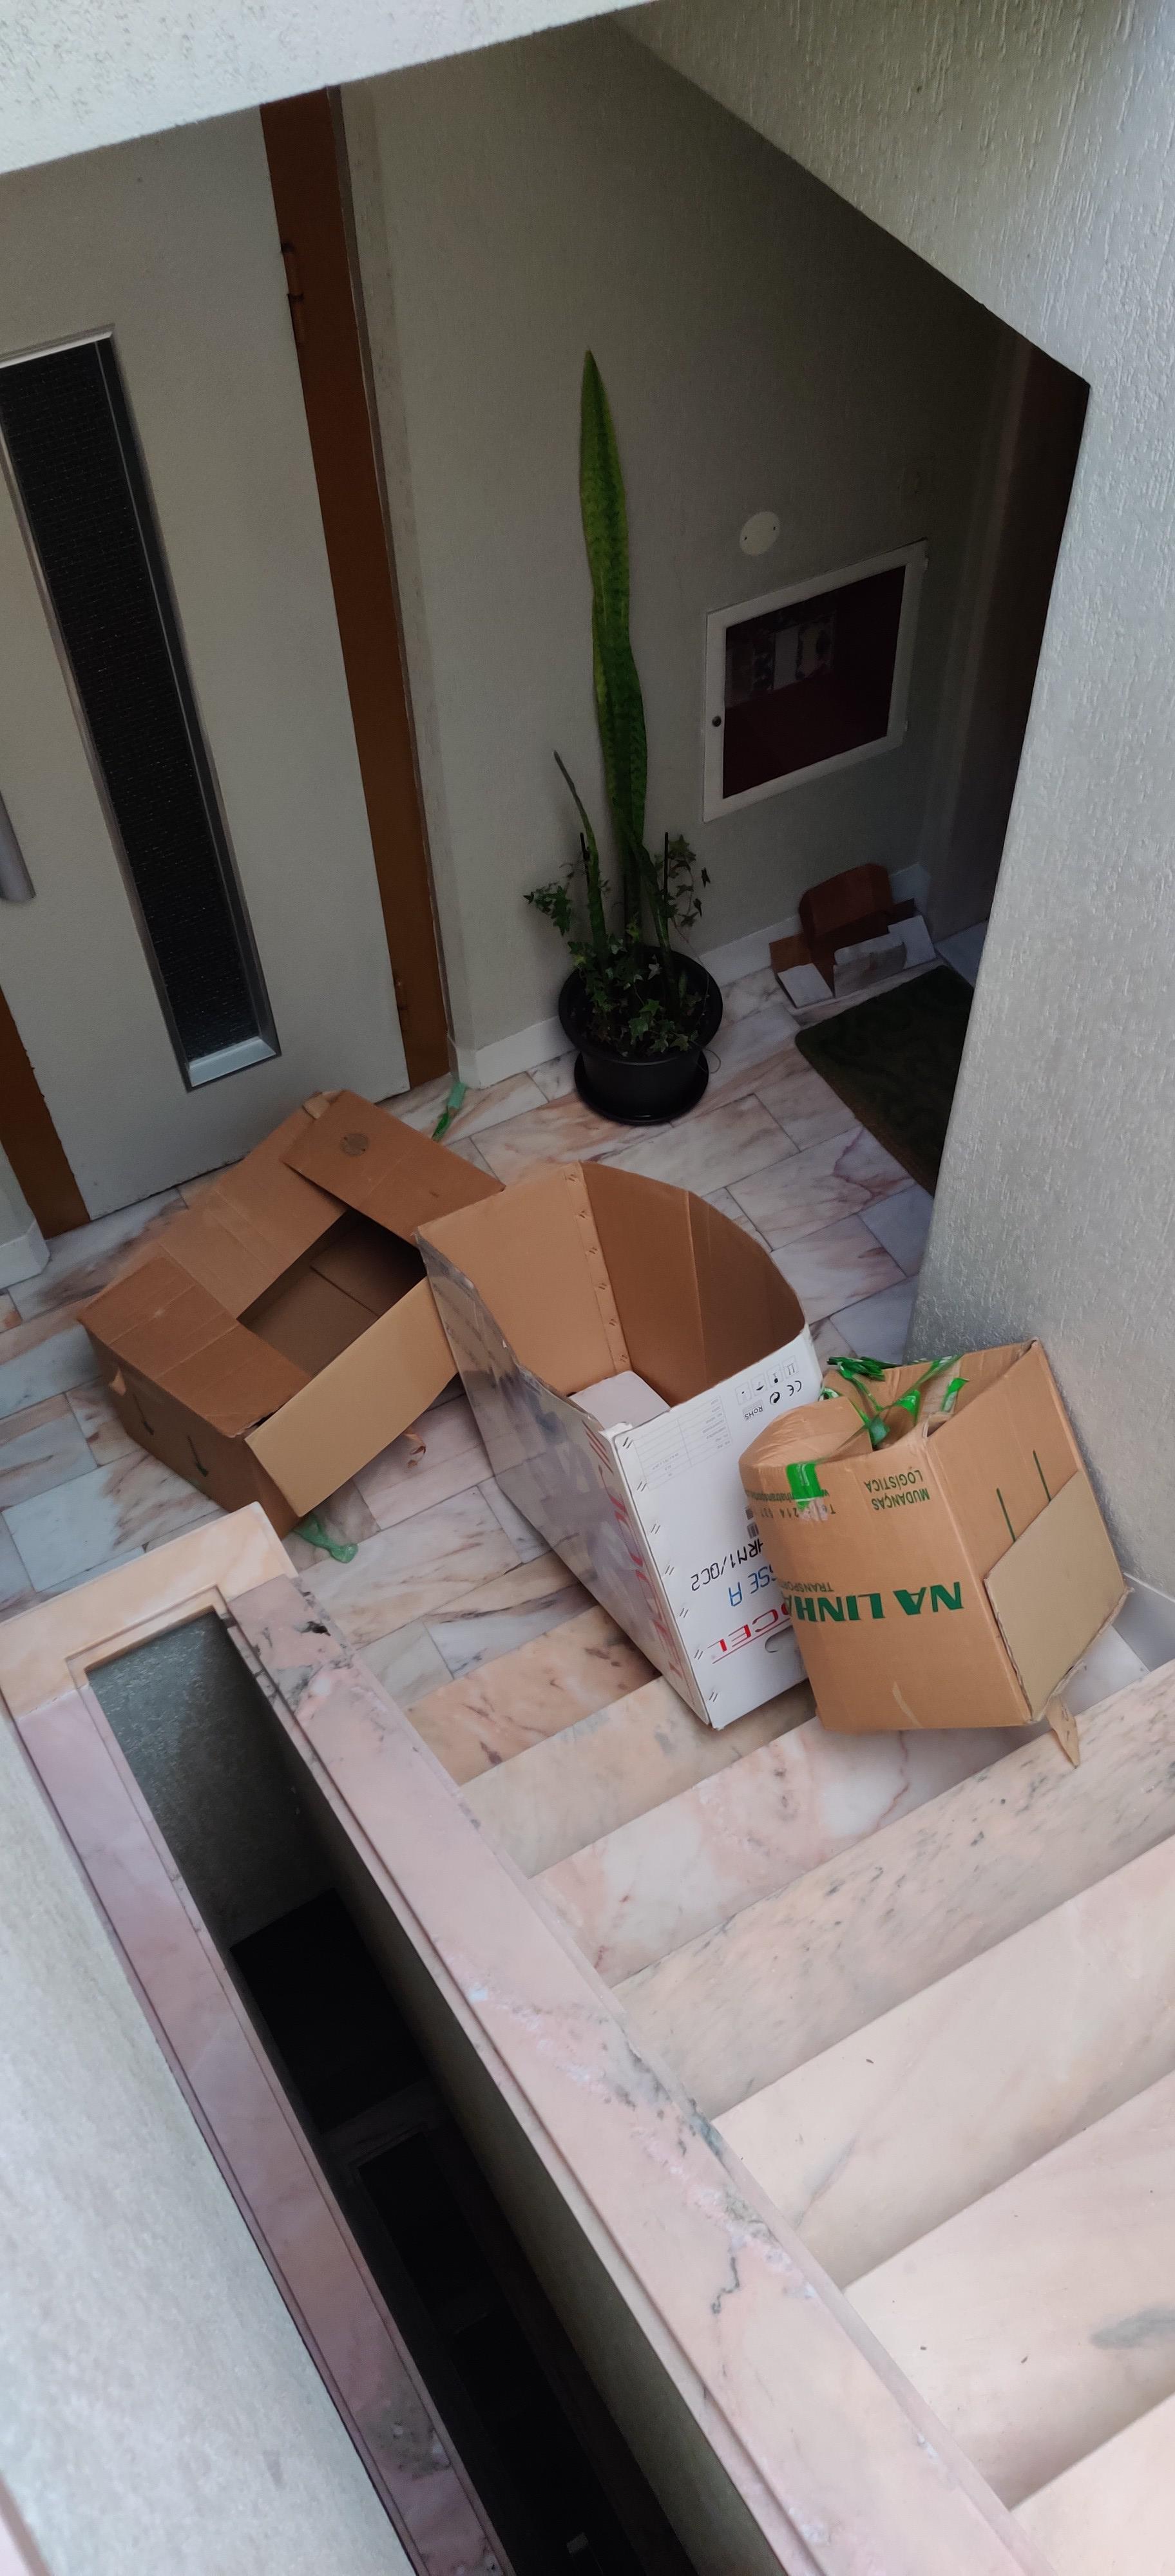
Object: Corrugated carton (Carton)

Object: Corrugated carton (Carton)

Object: Corrugated carton (Carton)

Object: Corrugated carton (Carton)